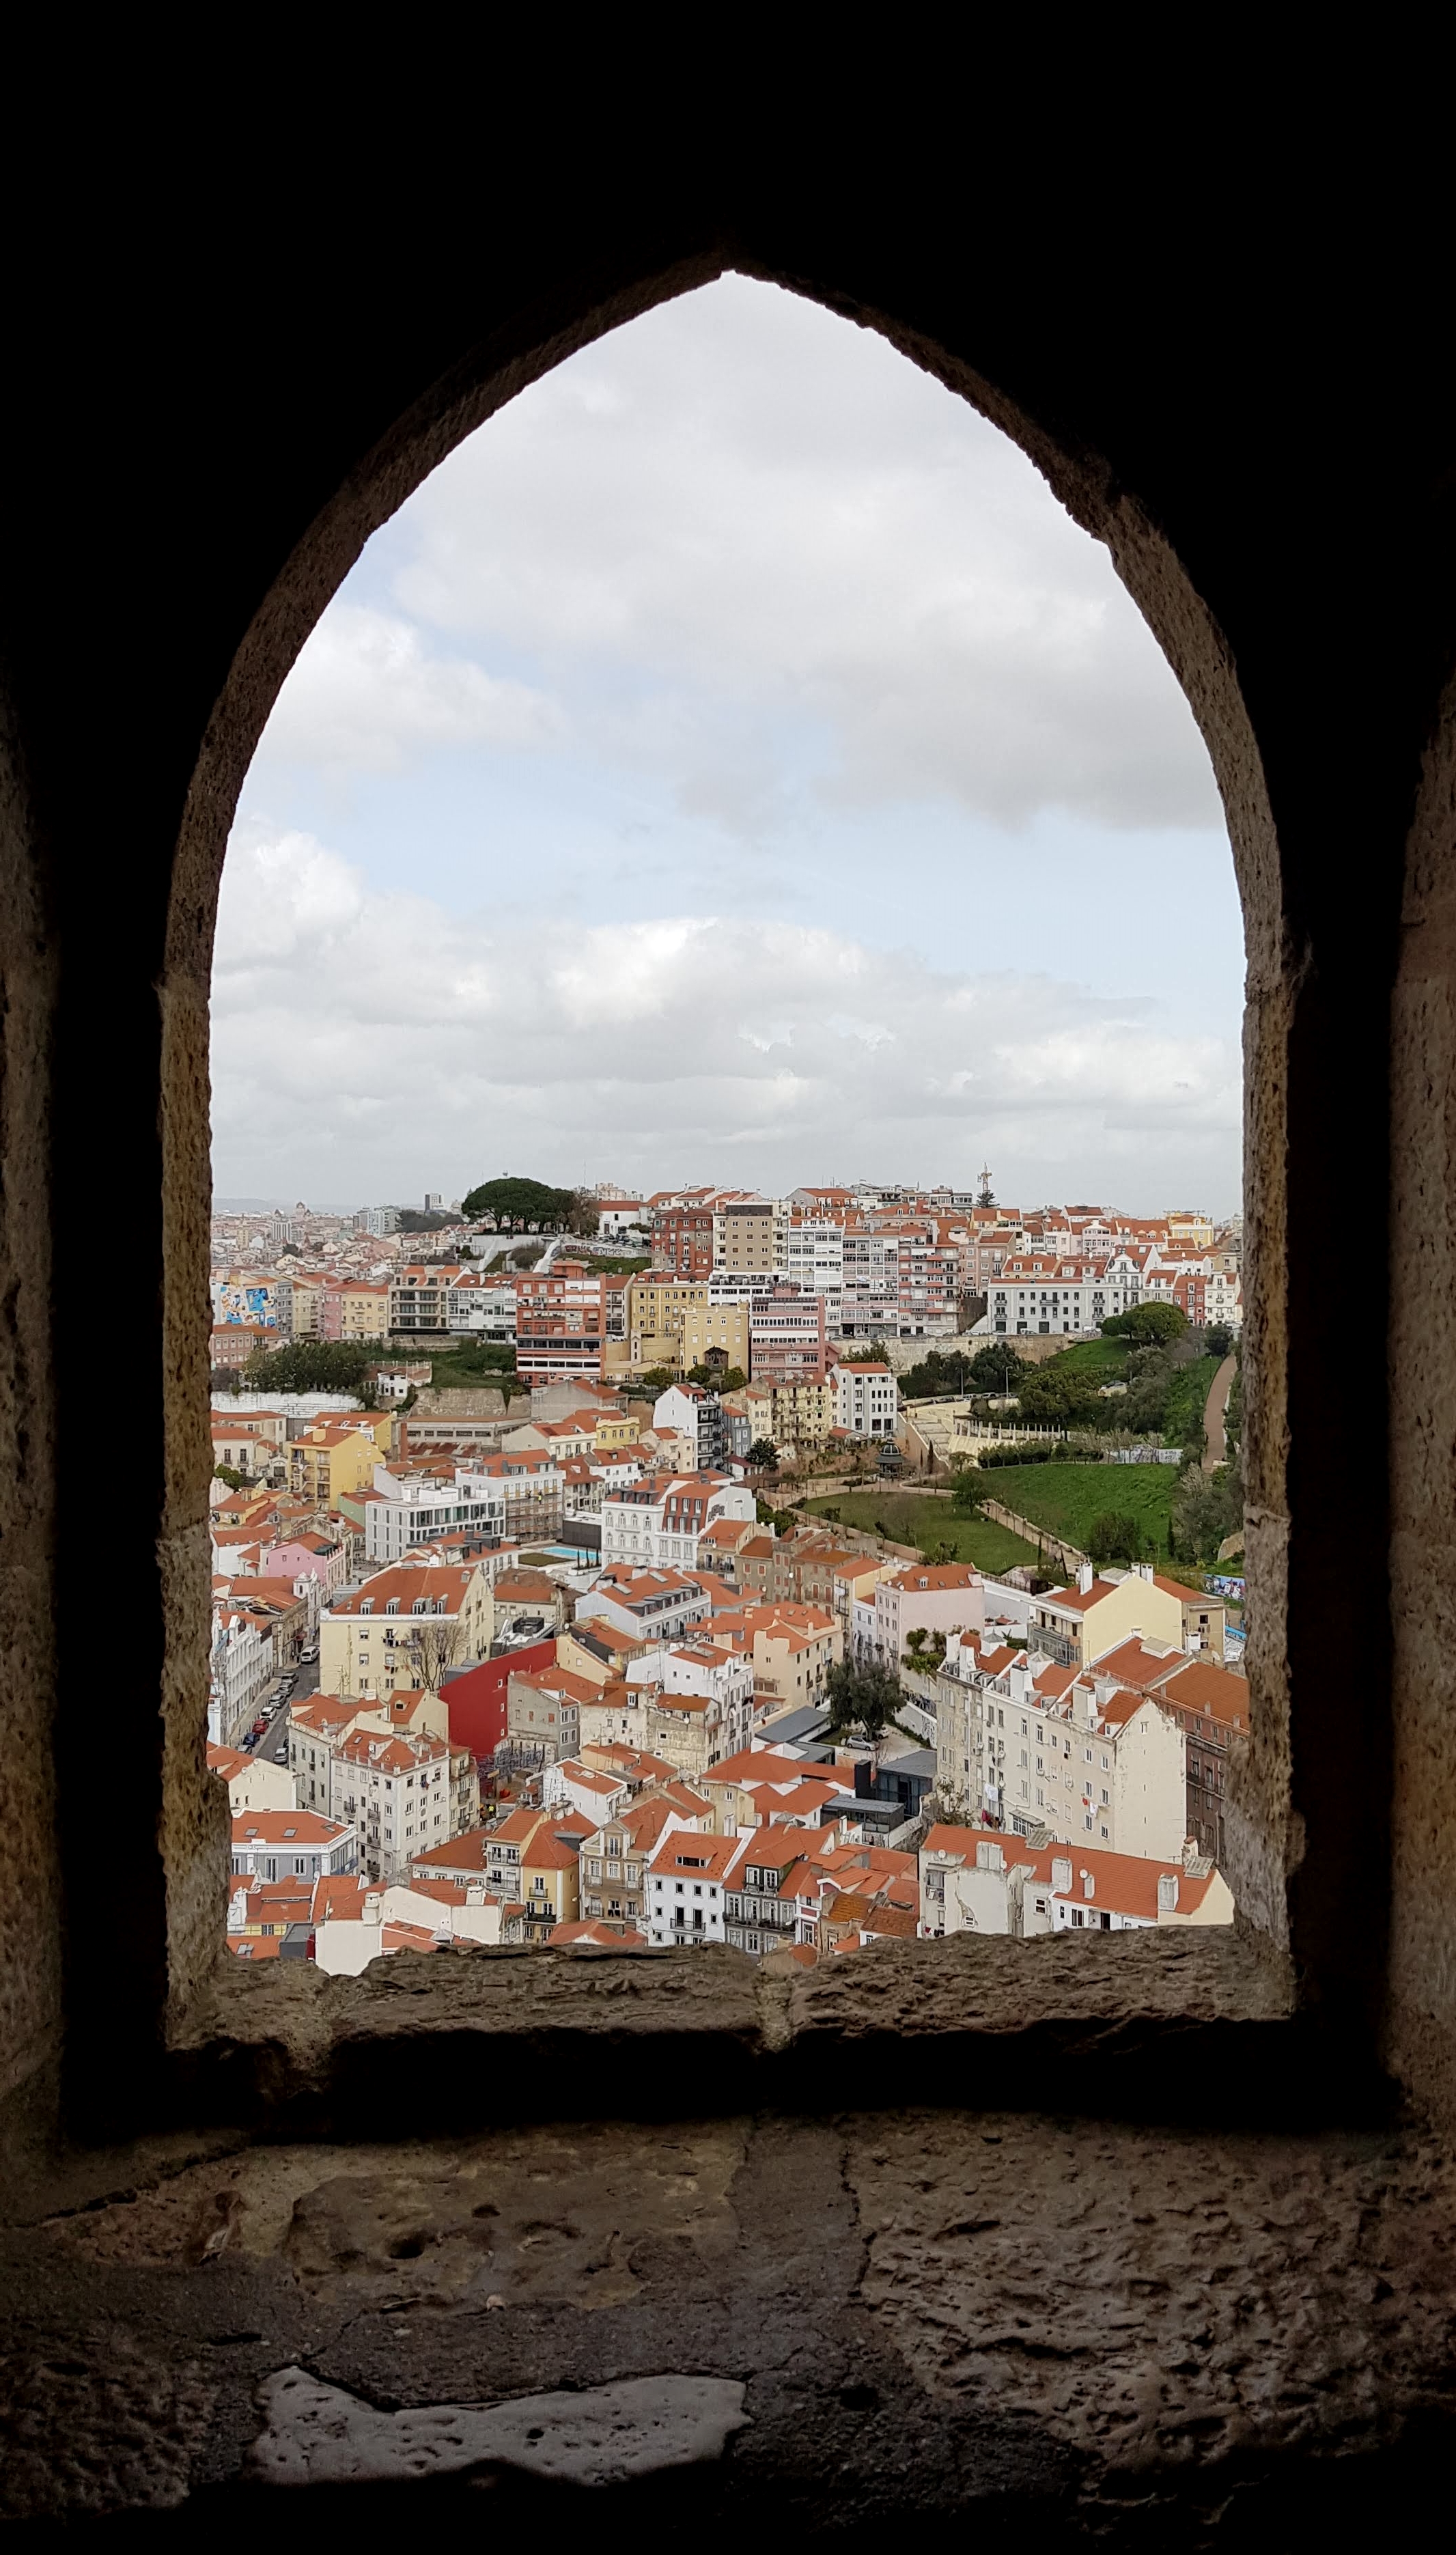
nature, wall, window, town, architecture, arch, sky, history, building, ruins, brick, vacation, painting, house, art, tourism, city, world